Morval, Pas-de-Calais

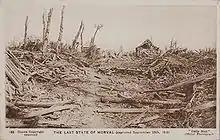
Morval in ruins during World War I

The Battle of Morval, a British offensive action, occurred as part of the larger Battle of the Somme in September 1916. It destroyed Morval and nearby villages.